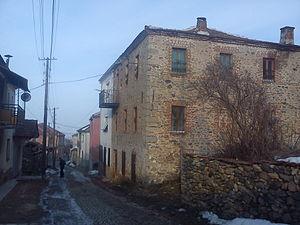
Boukovo est un village du sud-est de la Macédoine du Nord, situé dans la municipalité de Bitola. Le village comptait 3 494 habitants en 2002.